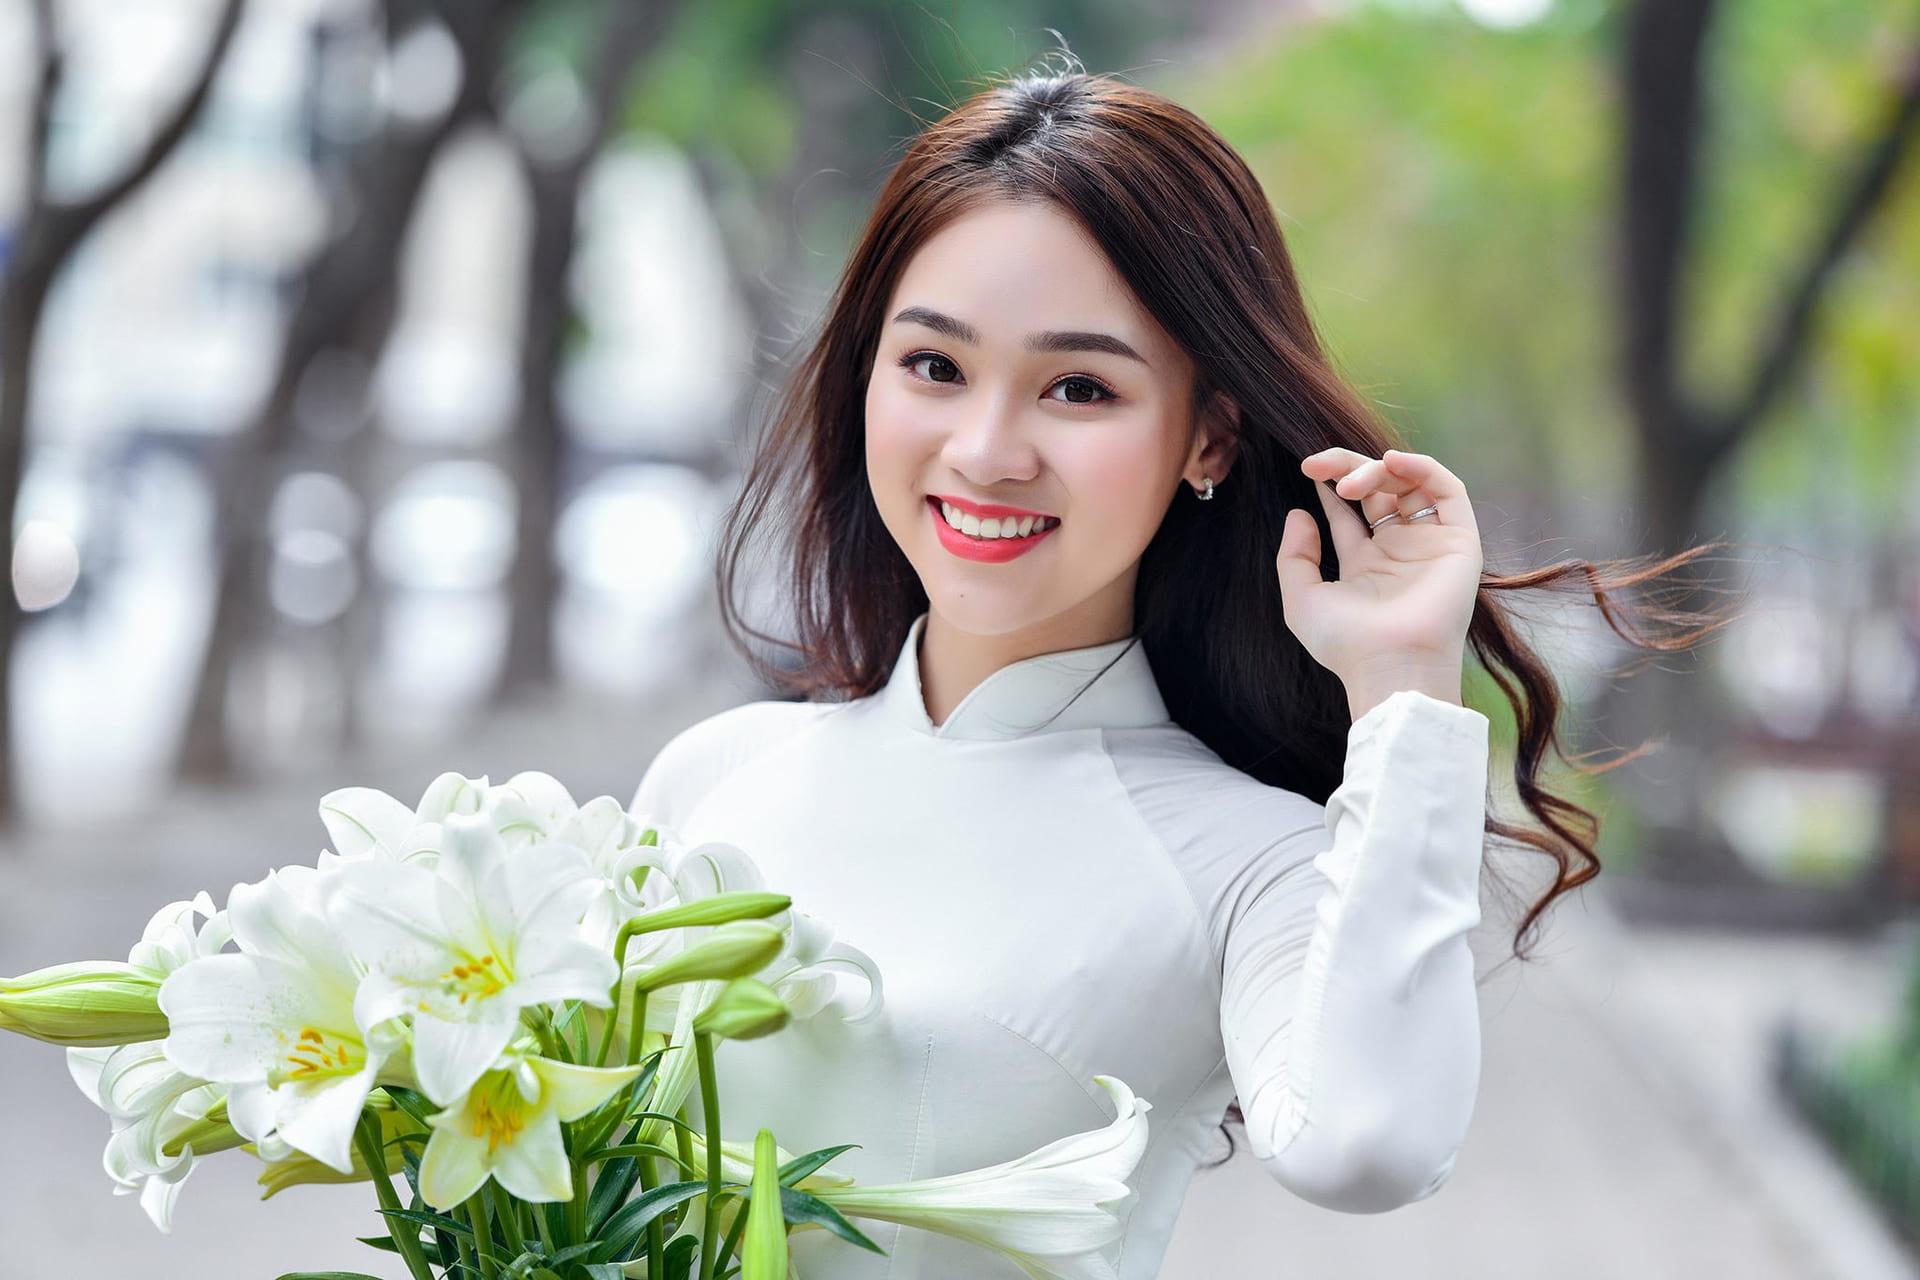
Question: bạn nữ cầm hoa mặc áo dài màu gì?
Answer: màu trắng